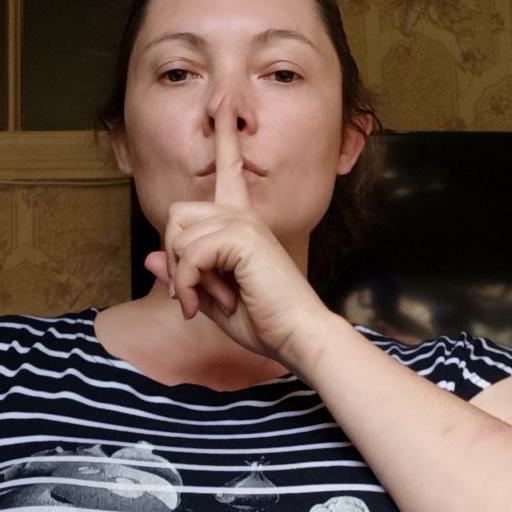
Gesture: mute